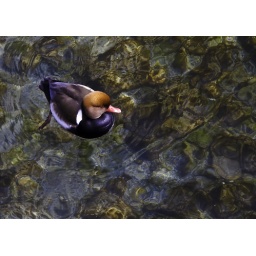
Red-Crested Pochard in Lake Zurich. The refracted colors of the stones beneath the water nicely frame the lone duck.